Fritz Netolitzky

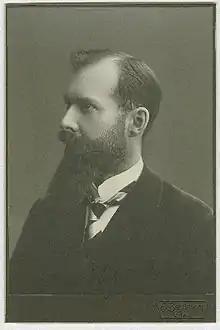
Fritz Netolitzky in 1912

Fritz Netolitzky (1 October 1875 – 1945) was a German botanist (morphology and anatomy) and entomologist who specialised in Coleoptera.